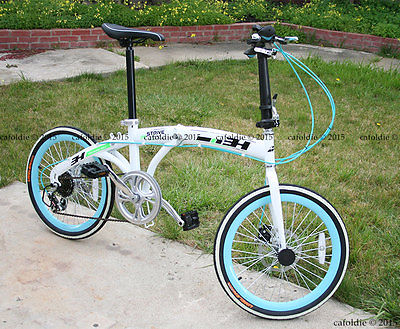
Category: bicycle